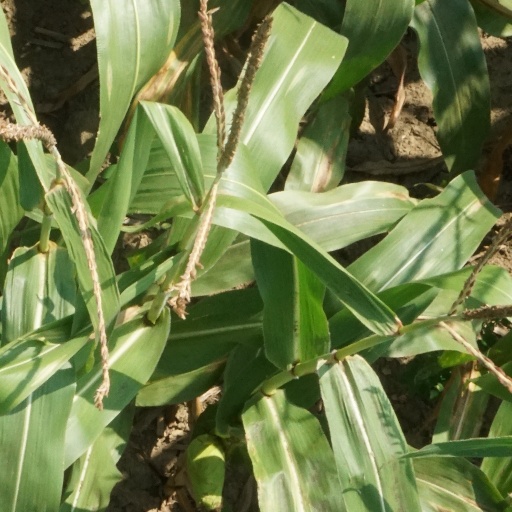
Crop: maize; corn